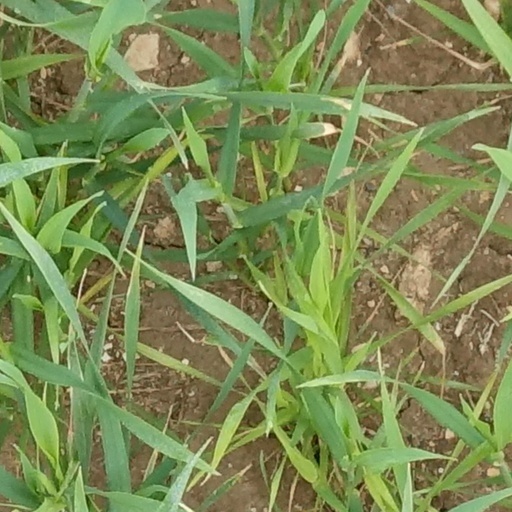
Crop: wheat